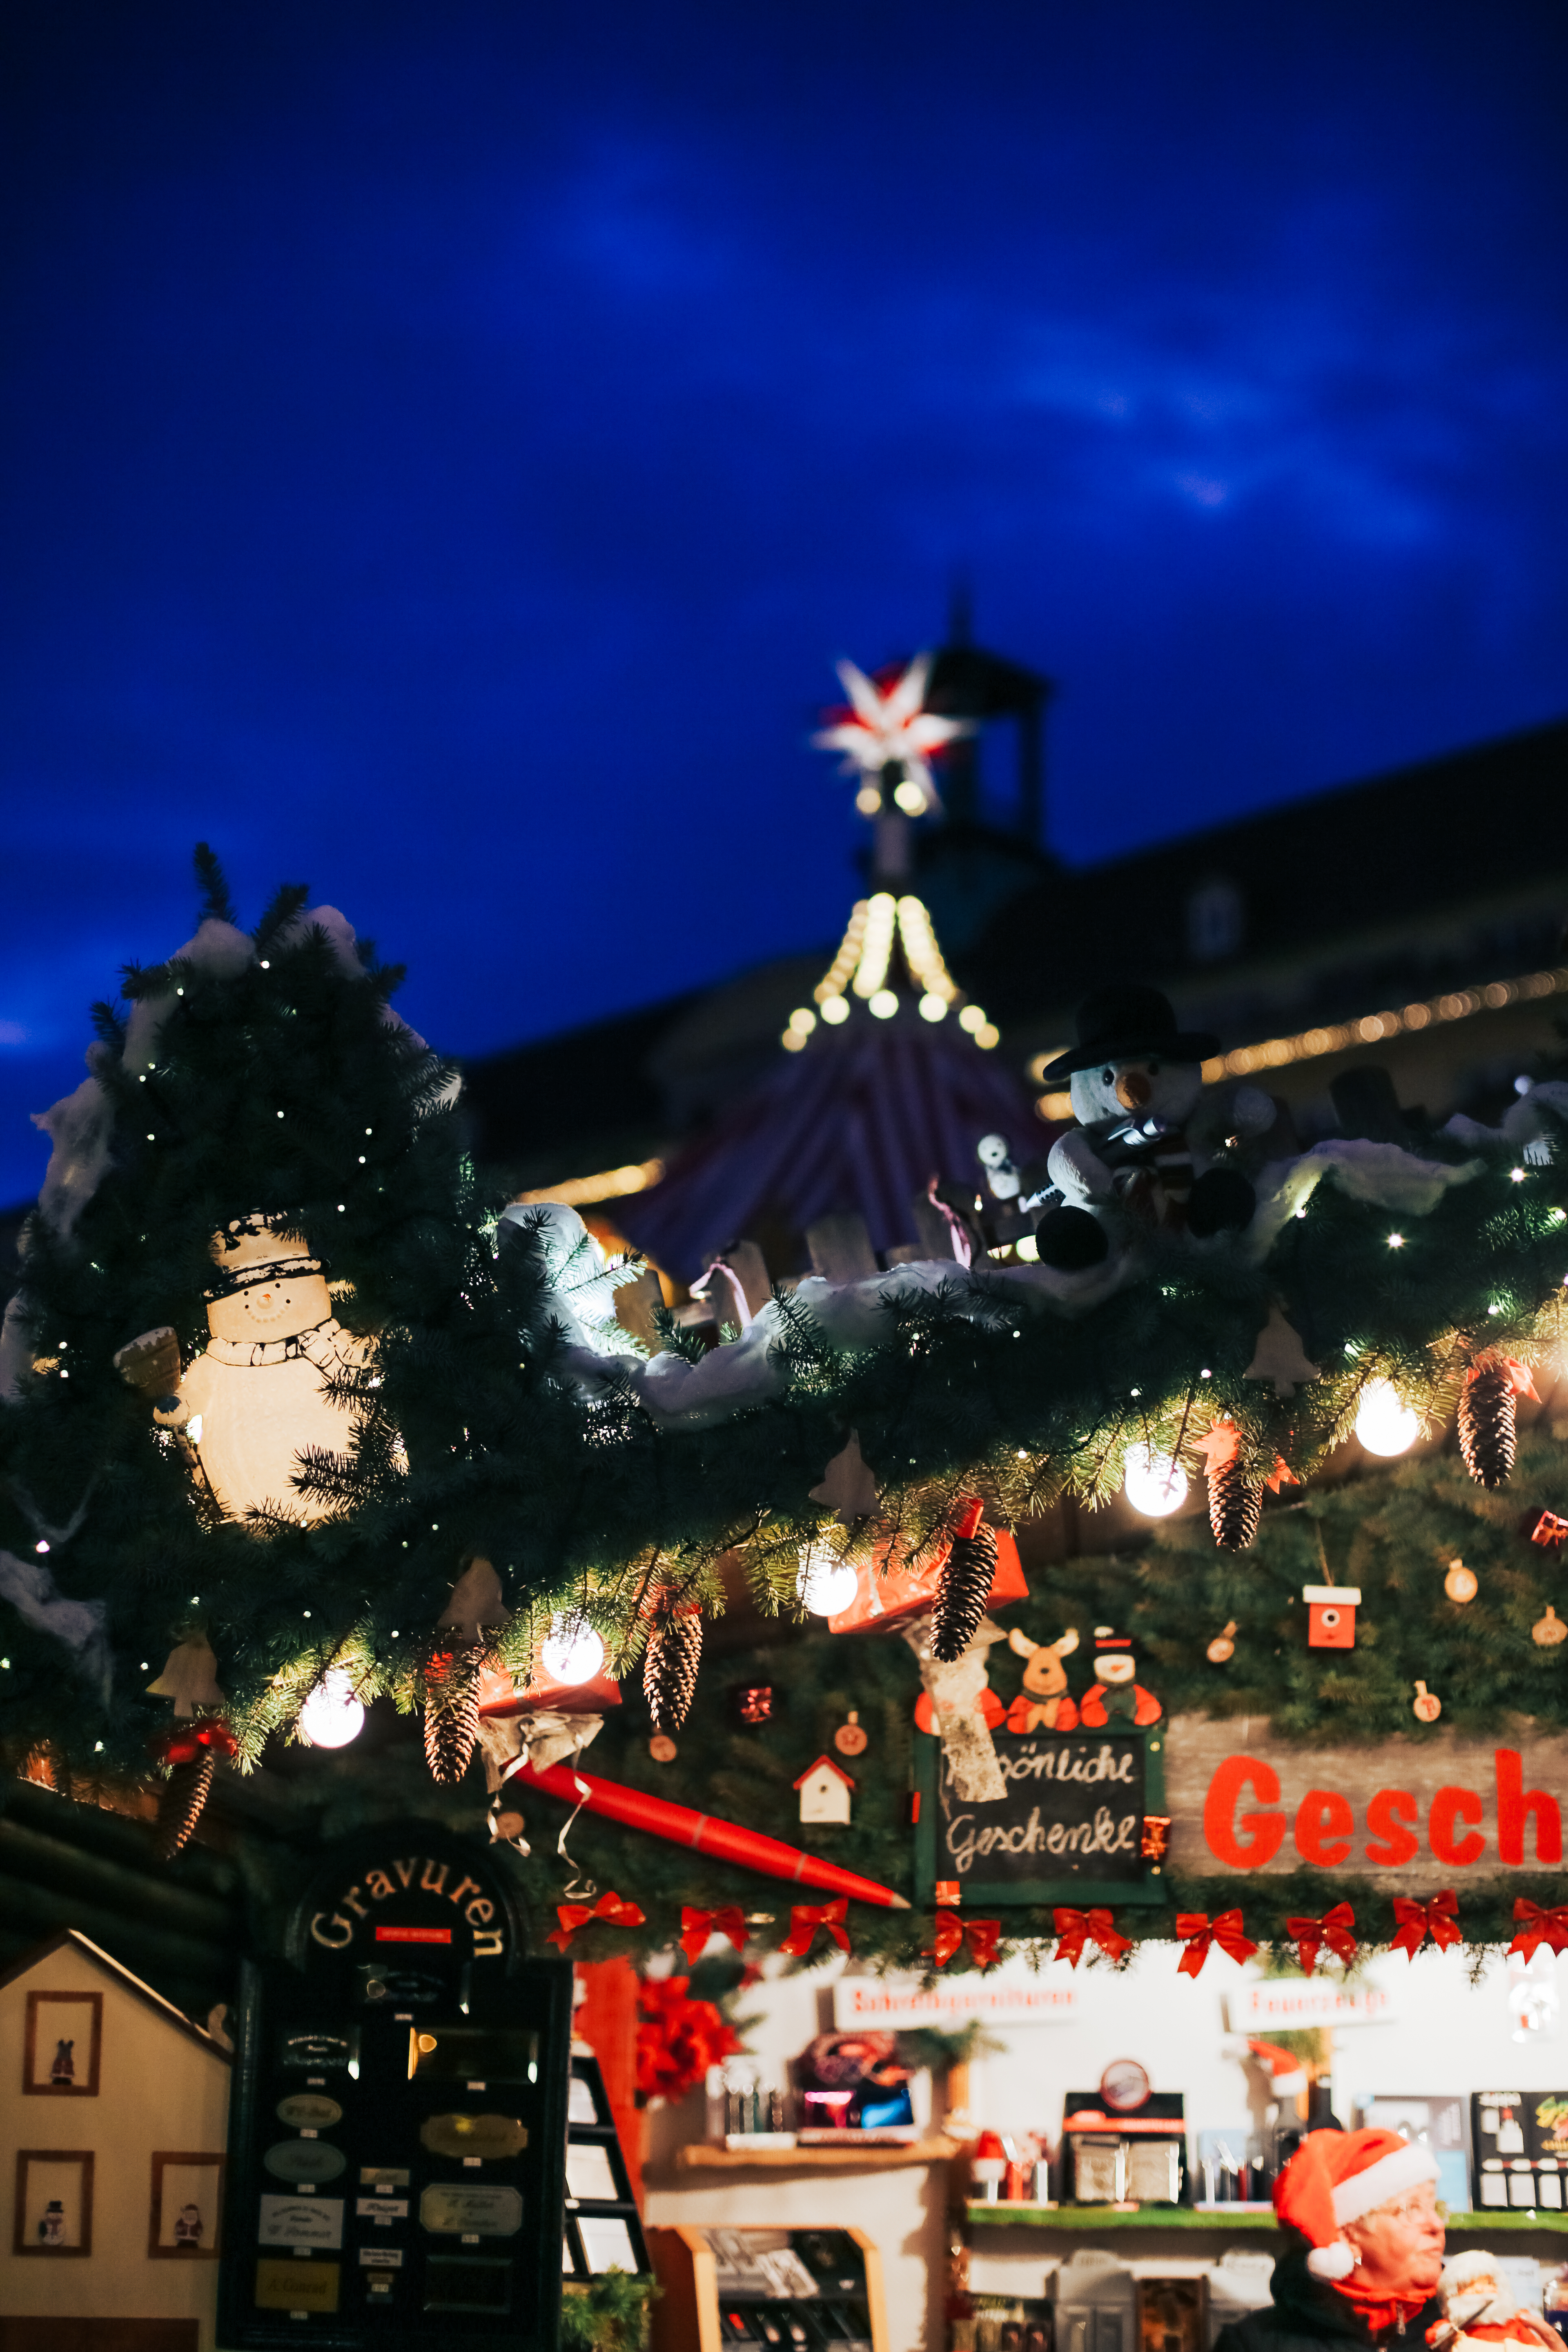
city, sky, lighting, tree, town, night, architecture, tourism, tradition, christmas, christmas tree, christmas decoration, tourist attraction, shrine, leisure, cloud, interior design, crowd, world, christmas lights, building, mountain